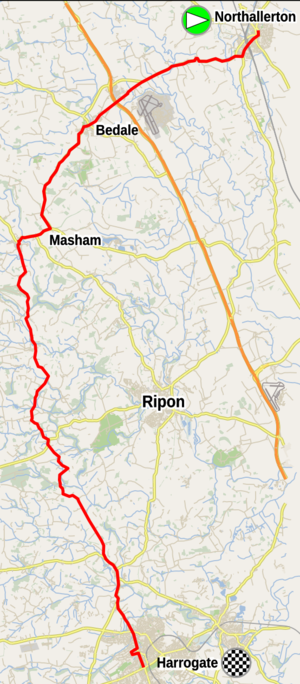
La contre-la-montre masculin aux championnats du monde de cyclisme sur route 2019 a lieu sur 54 kilomètres le 25 septembre 2019 à Harrogate, au Royaume-Uni.